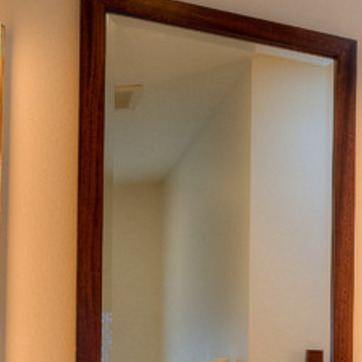
Material: mirror